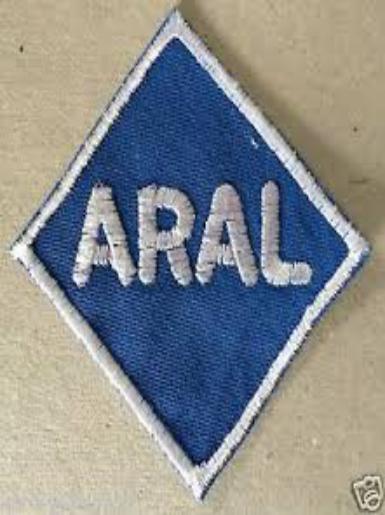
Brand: Aral AG
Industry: Others